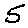
Label: 5